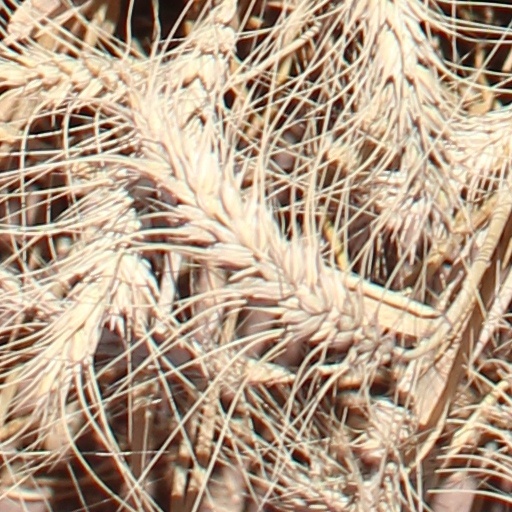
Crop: wheat